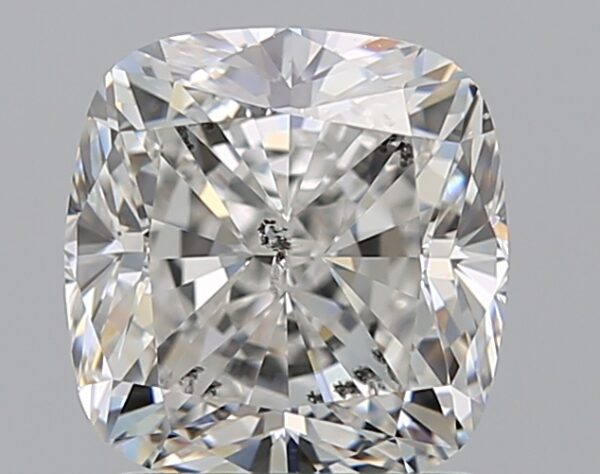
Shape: cushion
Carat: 1.91
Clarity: SI2
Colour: G
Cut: VG
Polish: EX
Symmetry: EX
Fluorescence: N
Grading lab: GIA
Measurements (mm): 6.92 x 6.67 x 4.76